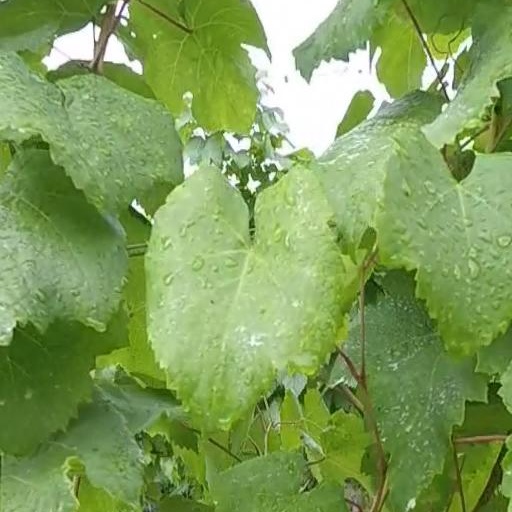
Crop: grape